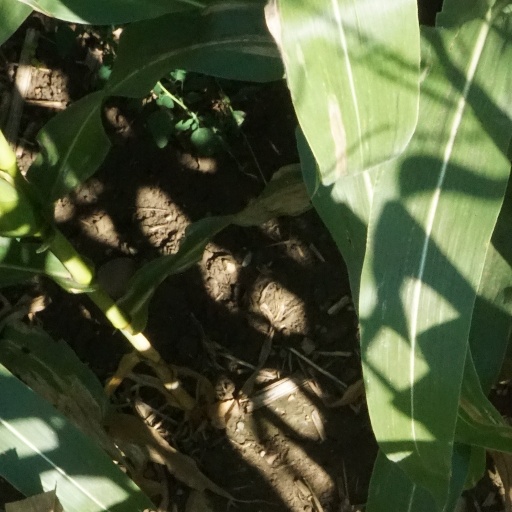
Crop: maize; corn